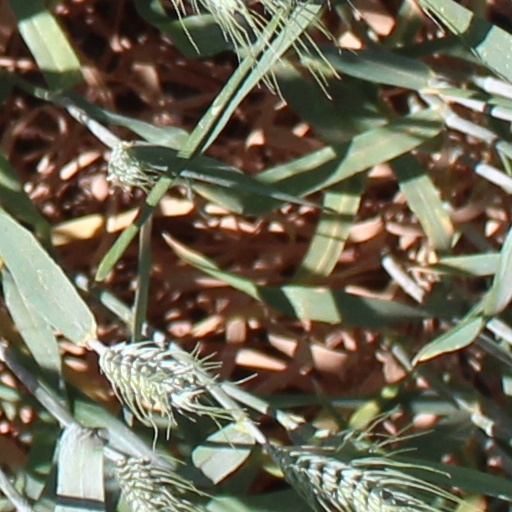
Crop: wheat